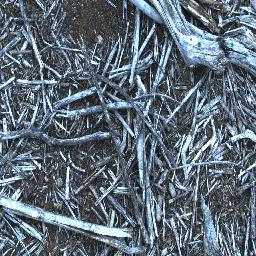
Label: negative